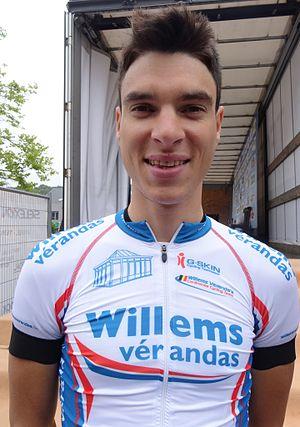
Reportage photographique réalisé le mercredi 27 août à l'occasion du départ de la Druivenkoers Overijse 2014 à Huldenberg, Belgique.
Olivier Pardini est un coureur cycliste belge, professionnel entre 2011 et 2017.